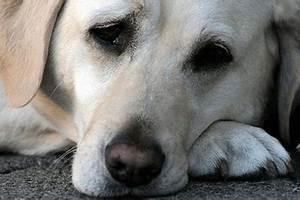
dog